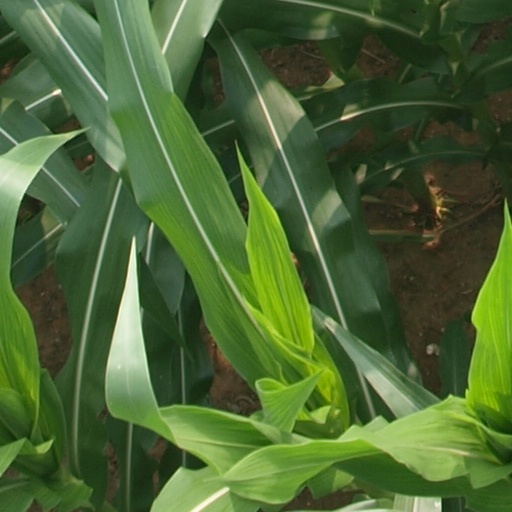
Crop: maize; corn